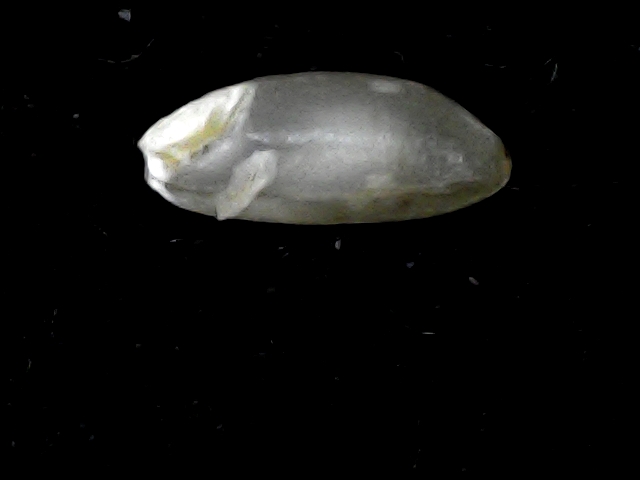
Rice variety: BD39